Vira (dance)

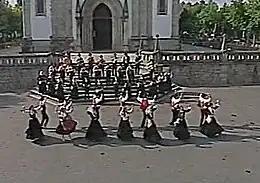
Vira do Minho

The vira is a traditional dance from Portugal. It is most popular in the Minho region but is performed in every region. It has a three-step rhythm which is very similar to a waltz, but it is faster, and the couples dance front-to-front without holding hands.